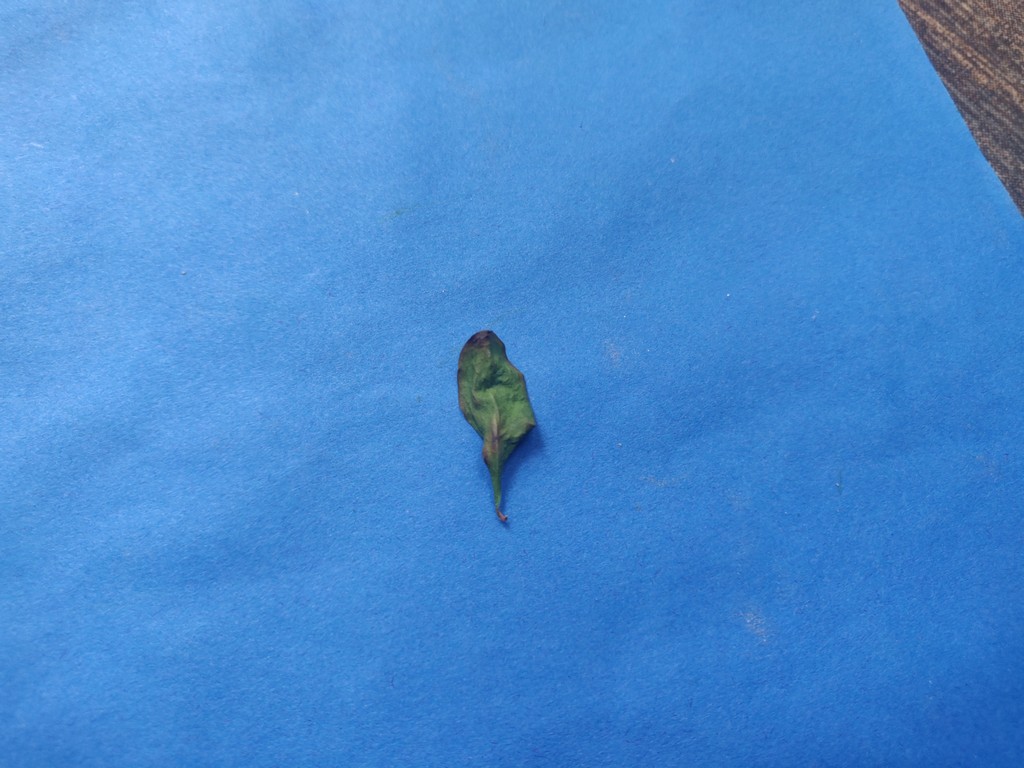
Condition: Dried
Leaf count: single
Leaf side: unknown